Health care in Spain

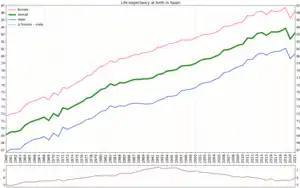
Life expectancy development in Spain by gender

Spain operates a universal health care system. According to the Organisation for Economic Co-operation and Development, total health spending accounted for 9.4% of GDP in Spain in 2011, slightly above the OECD average of 9.3%. Spain's healthcare system ranks 19th in Europe according to the 2018 Euro Health Consumer Index. As of 2016, Spain is ranked 1st in the world in organ transplants.